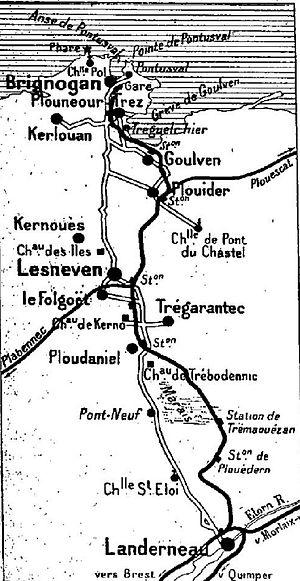
Carte du tracé de la voie ferrée allant de Landerneau à Brignogan via Ploudaniel, Lesneven et Plouider (extrait de Paul Joanne
Lesneven [lɛsnəvɛ̃] est une commune du département du Finistère, en région Bretagne.
Trémaouézan [tʁemawezɑ̃] est une commune du département du Finistère, dans la région Bretagne, en France.
Ploudaniel [pludanjɛl] est une commune française du département du Finistère, en région Bretagne.
Le Folgoët est une commune du département du Finistère, dans la région Bretagne, en France. Le nom vient du surnom donné à Salaün ar Foll, « le fou du bois », qui habitait le bois où se trouve actuellement la commune. Salaün est à l'origine d'une légende qui a engagé la construction de la basilique. Peu après sa mort, en 1358, à l'âge de 48 ans, on découvrit un lys, prenant racine dans sa bouche, et sur lequel était écrit en lettres d'or Ave Maria.
Brignogan-Plages [bʁiɲogɑ̃ plaʒ] est une ancienne commune du département du Finistère, dans la région Bretagne, en France.